You Are Not Yourself

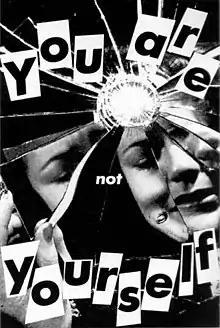
"You Are Not Yourself" (1981)

You Are Not Yourself is a work of appropriation art by Barbara Kruger created in 1981.